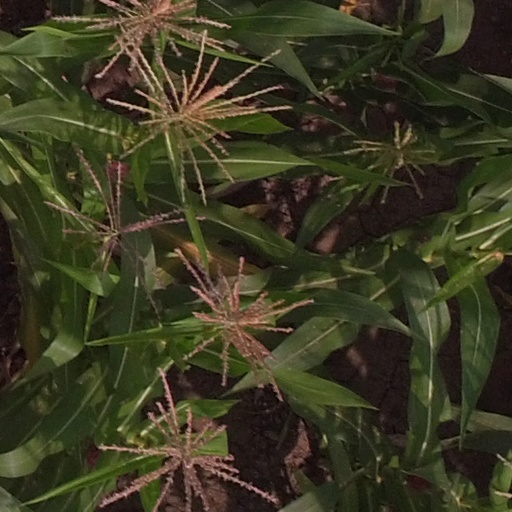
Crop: maize; corn